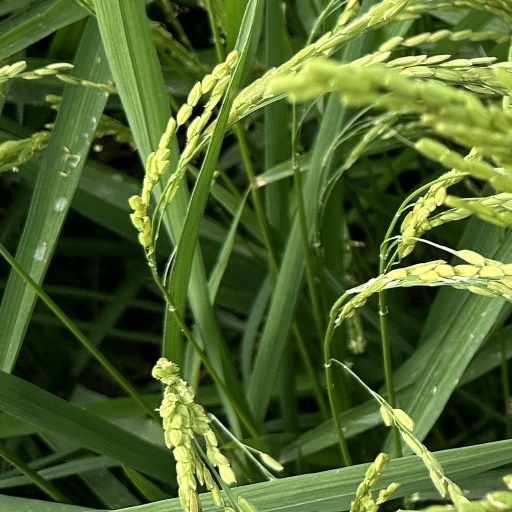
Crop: rice